The Weirdstone of Brisingamen

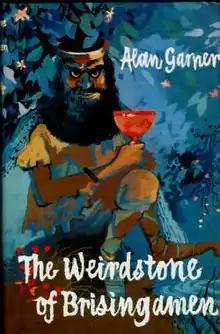
The 1960 first edition of the book.

The Weirdstone of Brisingamen: A Tale of Alderley is a children's fantasy novel by English author Alan Garner. Garner began work on the novel, his literary debut, in 1957, after he moved into the late medieval house, Toad Hall, in Blackden, Cheshire. The story, which took the local legend of The Wizard of the Edge as a partial basis for the novel's plot, was influenced by the folklore and landscape of neighbouring Alderley Edge where he had grown up. Upon completion the book was picked up by Sir William Collins who released it through his publishing company Collins in 1960.